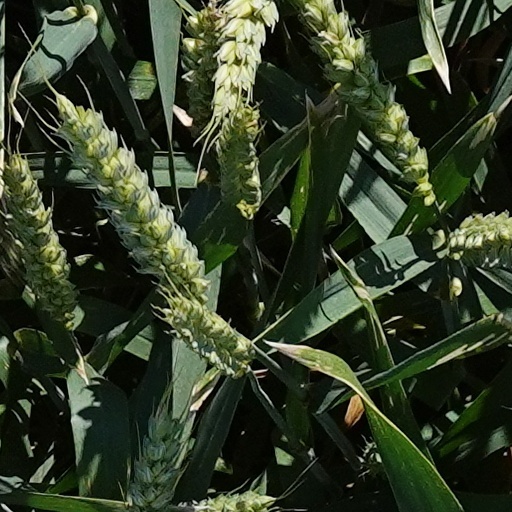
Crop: wheat